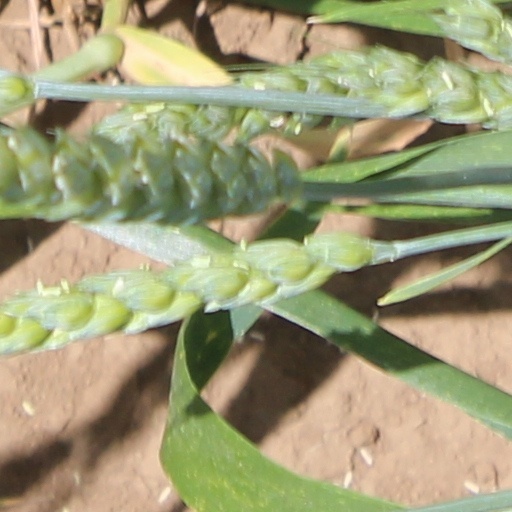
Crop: wheat